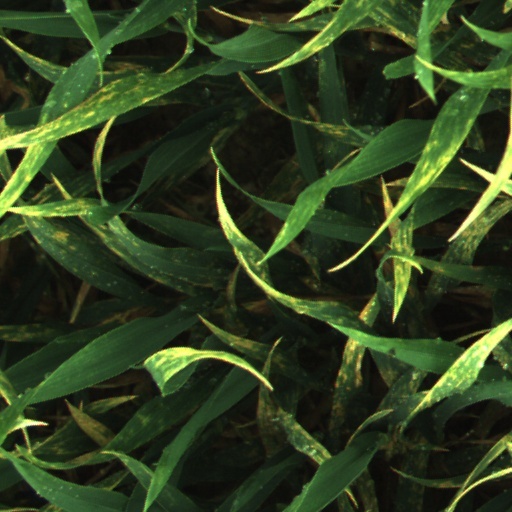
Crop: wheat